2007 Georgian demonstrations

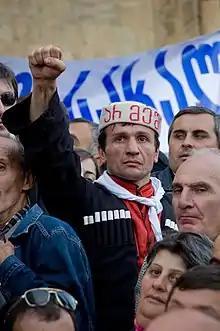
Opposition protests in Tbilisi on 2 November 2007. The inscription says "I am not afraid" in Georgian.

On 2 November 2007, tens of thousands of Georgians protested outside the parliament in the capital, Tbilisi, urging President Mikhail Saakashvili to step down. The crowd also called for early parliamentary elections. They accused Saakashvili of heading a corrupt, authoritarian government and wanted him to be ousted democratically.